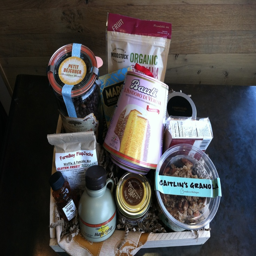
gift basket is sure to delight mom .